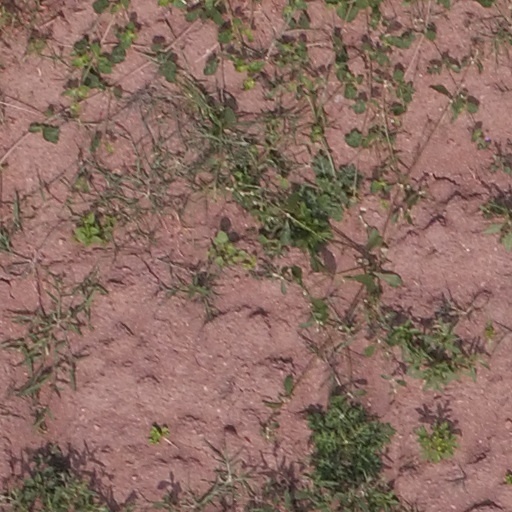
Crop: maize; corn